Master of the Saint Lambrecht Votive Altarpiece

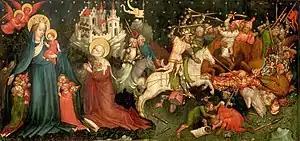
Votive panel from St. Lambrecht Abbey, "The Virgin of Mercy" (c. 1430). In the collection of the Landesmuseum Joanneum, Graz, Austria

The Master of the Saint Lambrecht Votive Altarpiece was an Austrian painter active between about 1410 and 1440. His name is derived from a panel, formerly in St. Lambrecht's Abbey in the village of Sankt Lambrecht in Styria. This, now in the Alte Galerie in Graz, depicts a former abbot of the monastery, Heinrich Moyker, kneeling before the Virgin of Mercy; with him is Hemma of Gurk. Moyker was the donor of the altarpiece, which depicts the Hungarian victory over the Ottoman Turks. A number of other paintings are believed to be by his hand, as is the design of a stained glass window in Sankt Lambrecht; some of these have also been ascribed to the so-called Master of the Linz Crucifixion, while others are believed to be by Hans von Judenburg or Hans von Tübingen. The latter appears to have lived too late to be identified with the Master's oeuvre. Stylistically, the Master's ascribed body of work indicates a familiarity with International Gothic as practiced in Bohemia. Other stylistic traits suggest knowledge of the work being done in Cologne and Westphalia, while still others show aspects of the Viennese, French, and Burgundian schools.